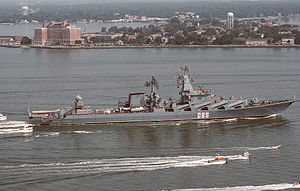
Slava-klassen / Historie
Krydseren Marjal Ustinov i Norfolk, 1989.
Slava-klassen er en krydserklasse der blev bygget til Vojenno-Morskoj Flot SSSR og hører i dag under Vojenno-Morskoj Flot Rossojskoj Federatsii.